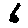
Label: 6